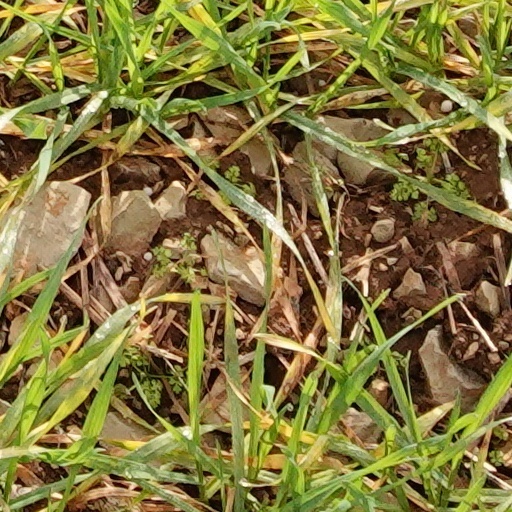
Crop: wheat